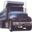
Label: truck